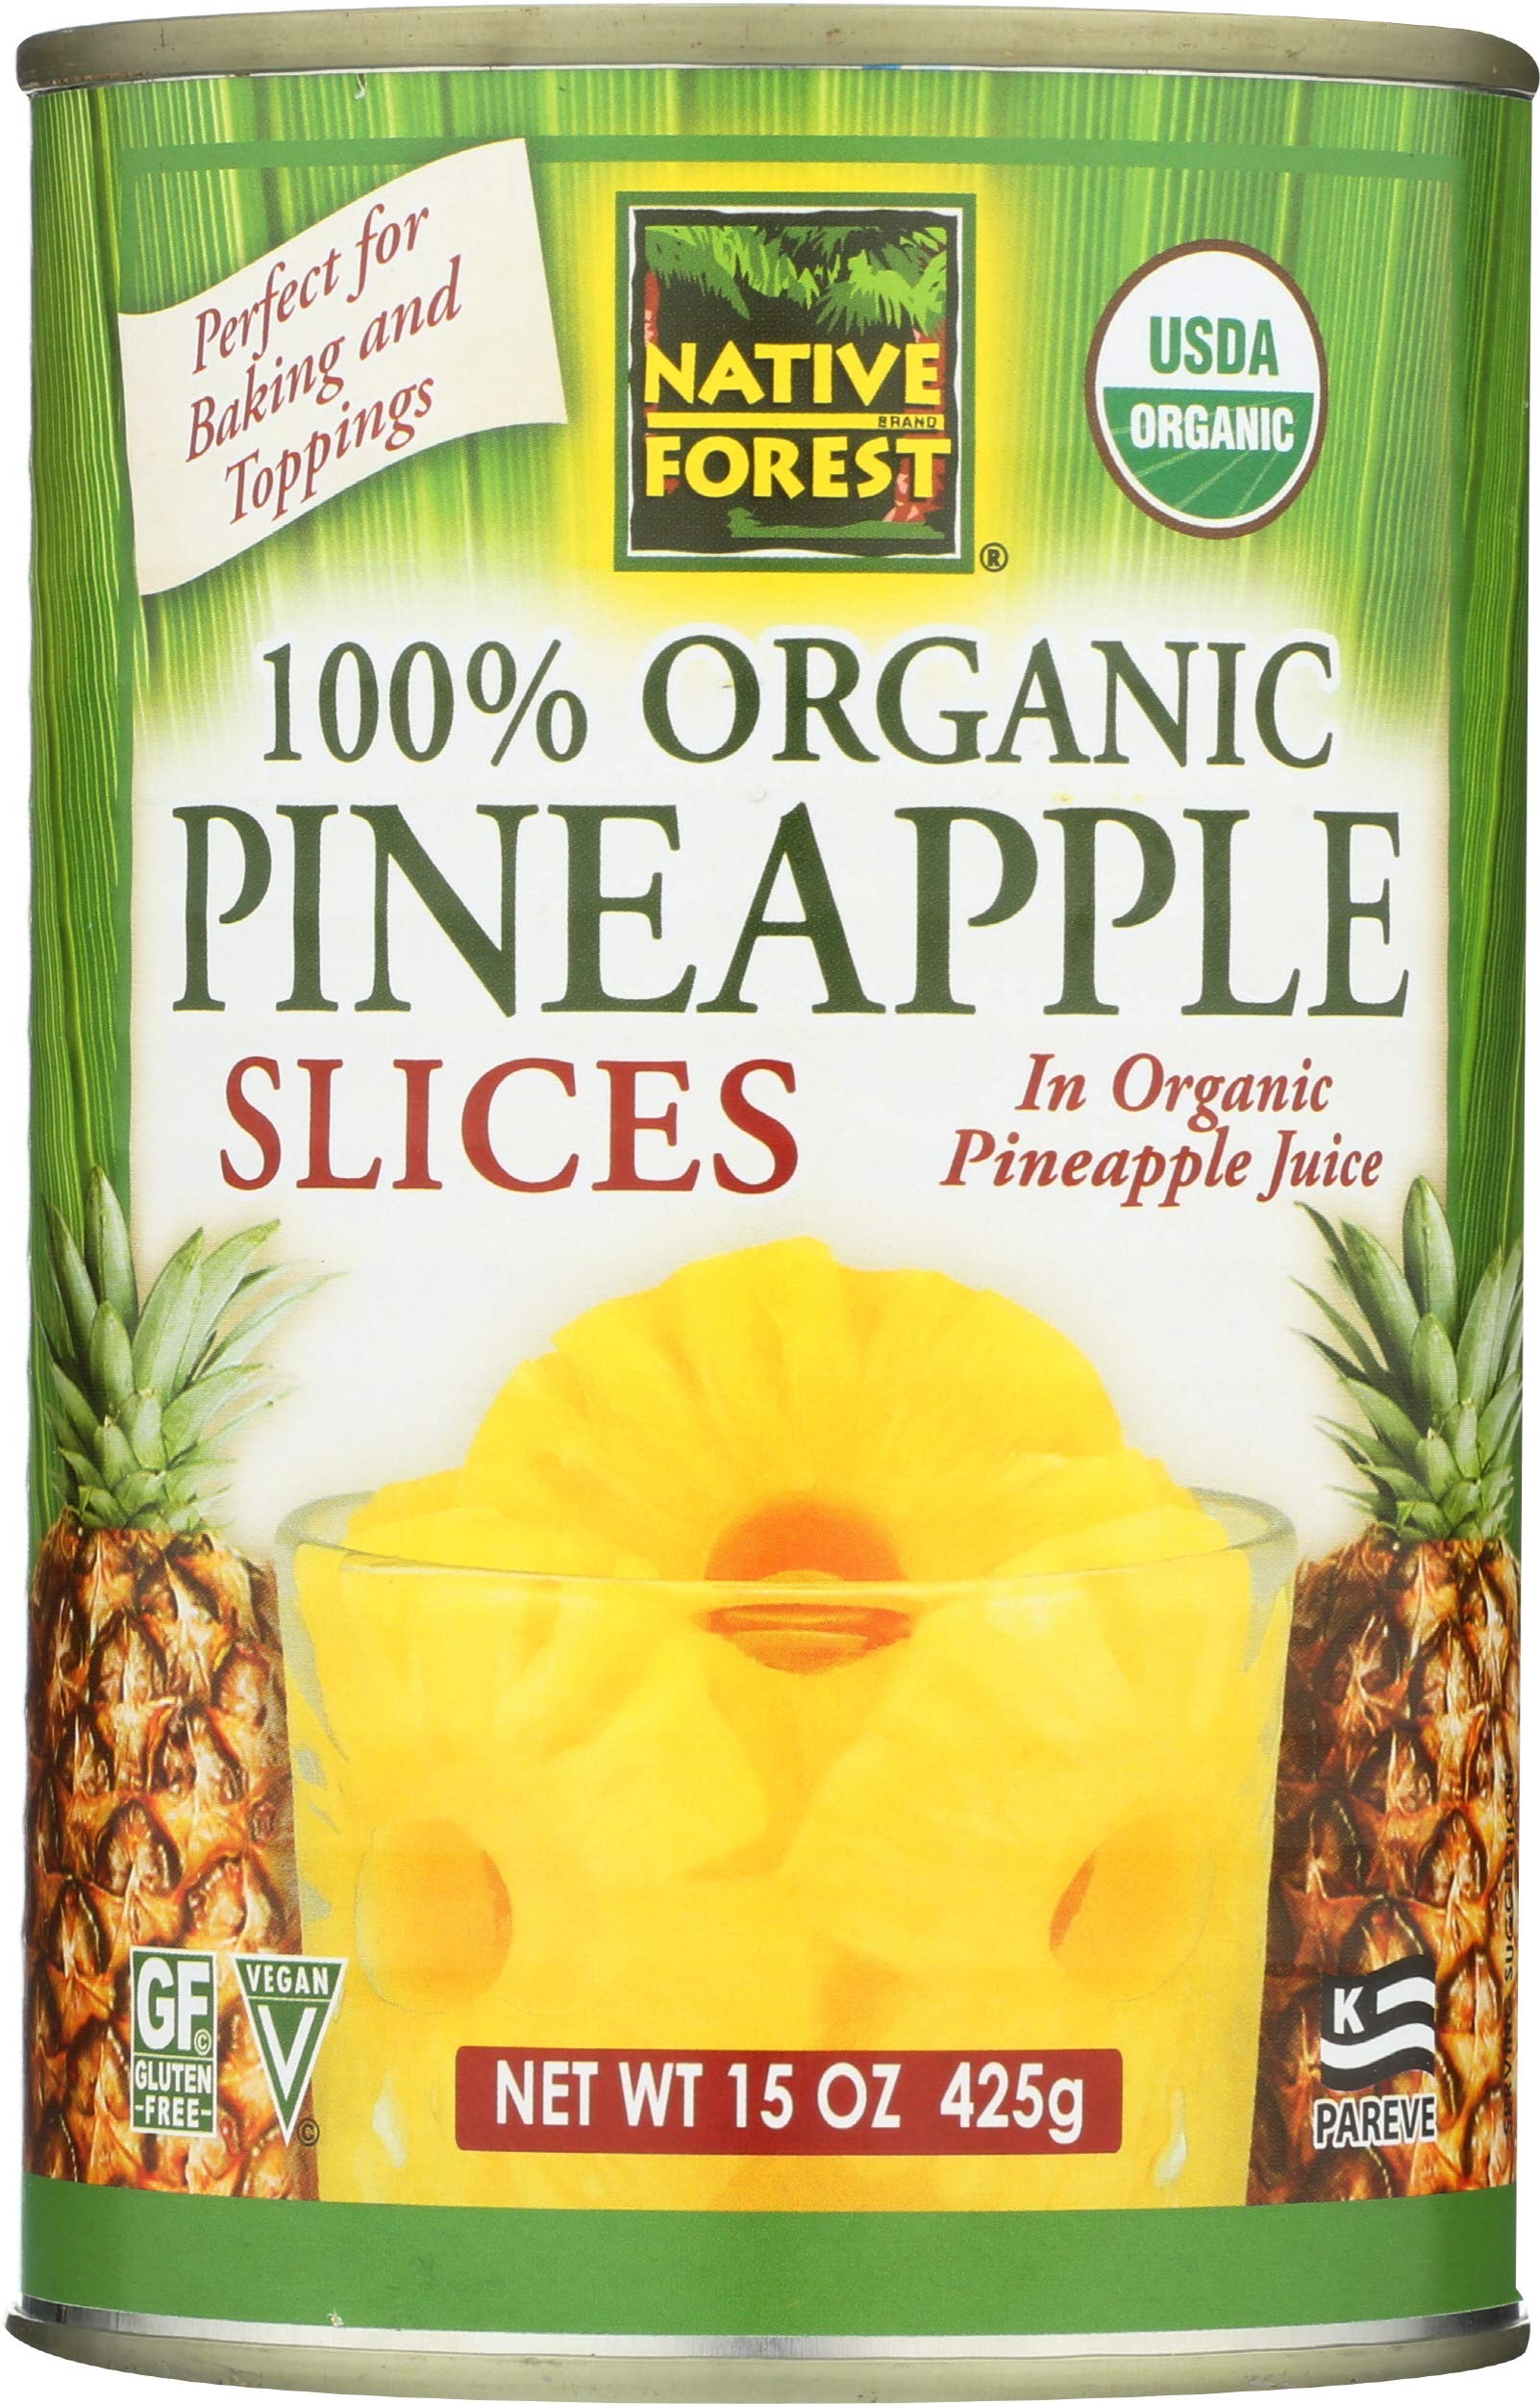
Item Name: Native Forest 100% Organic Pineapple Slices in Organic Pineapple Juice, USDA Certified Organic, Soy Free, Gluten Free & Non-GMO, 15 Oz (Pack of 6)
Bullet Point: Native Forest 100% Organic Pineapple Slices in Organic Pineapple Juice, USDA Certified Organic, Soy Free, Gluten Free & Non-GMO, 15 Oz (Pack of 6)
Value: 90.0
Unit: Ounce

Price: 27.52